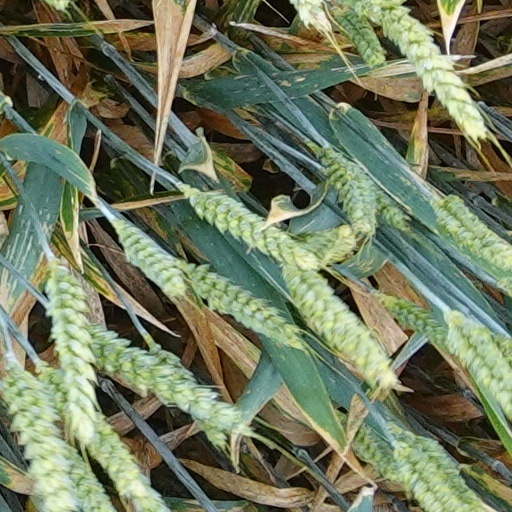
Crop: wheat